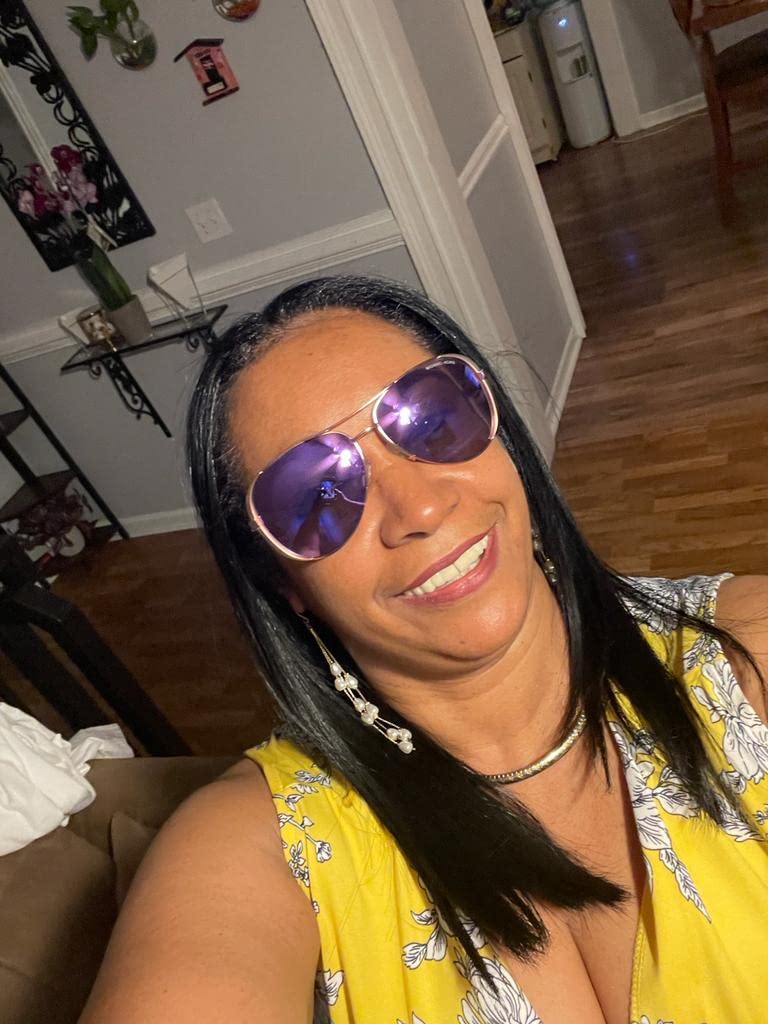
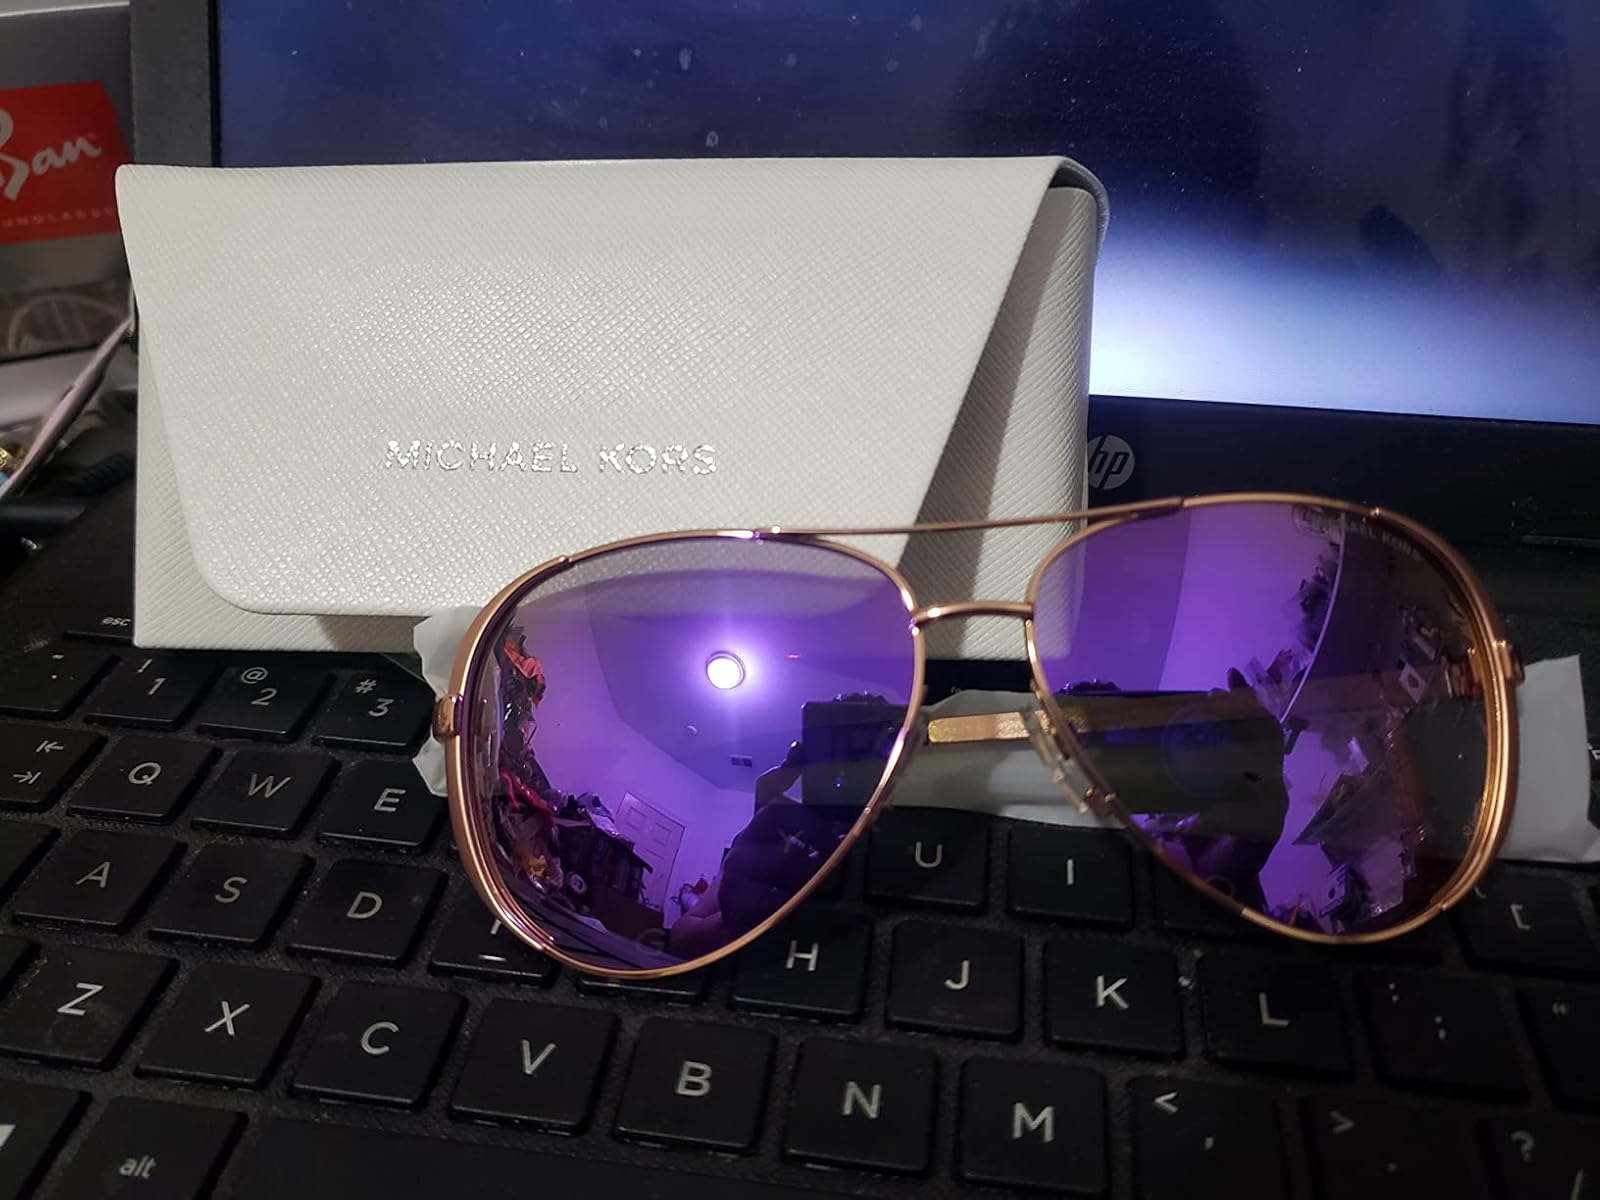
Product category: accessories_sunglasses
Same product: yes